Blankenstein (Saale) station

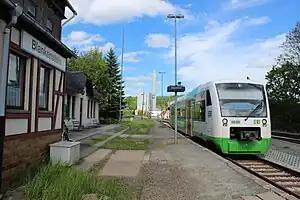
2018

Blankenstein (Saale) station is a railway station in the municipality of Blankenstein, located in the Saale-Orla-Kreis district in Thuringia, Germany.